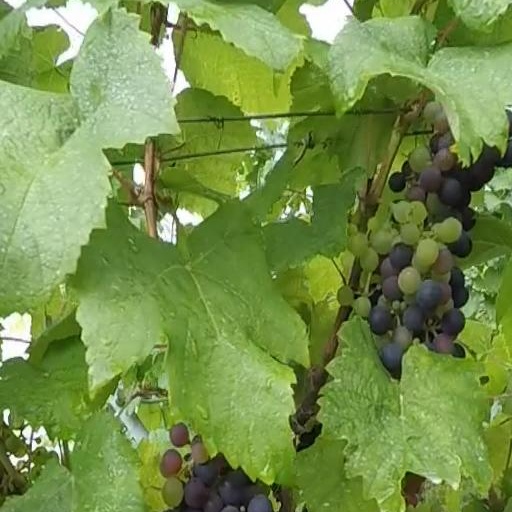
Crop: grape